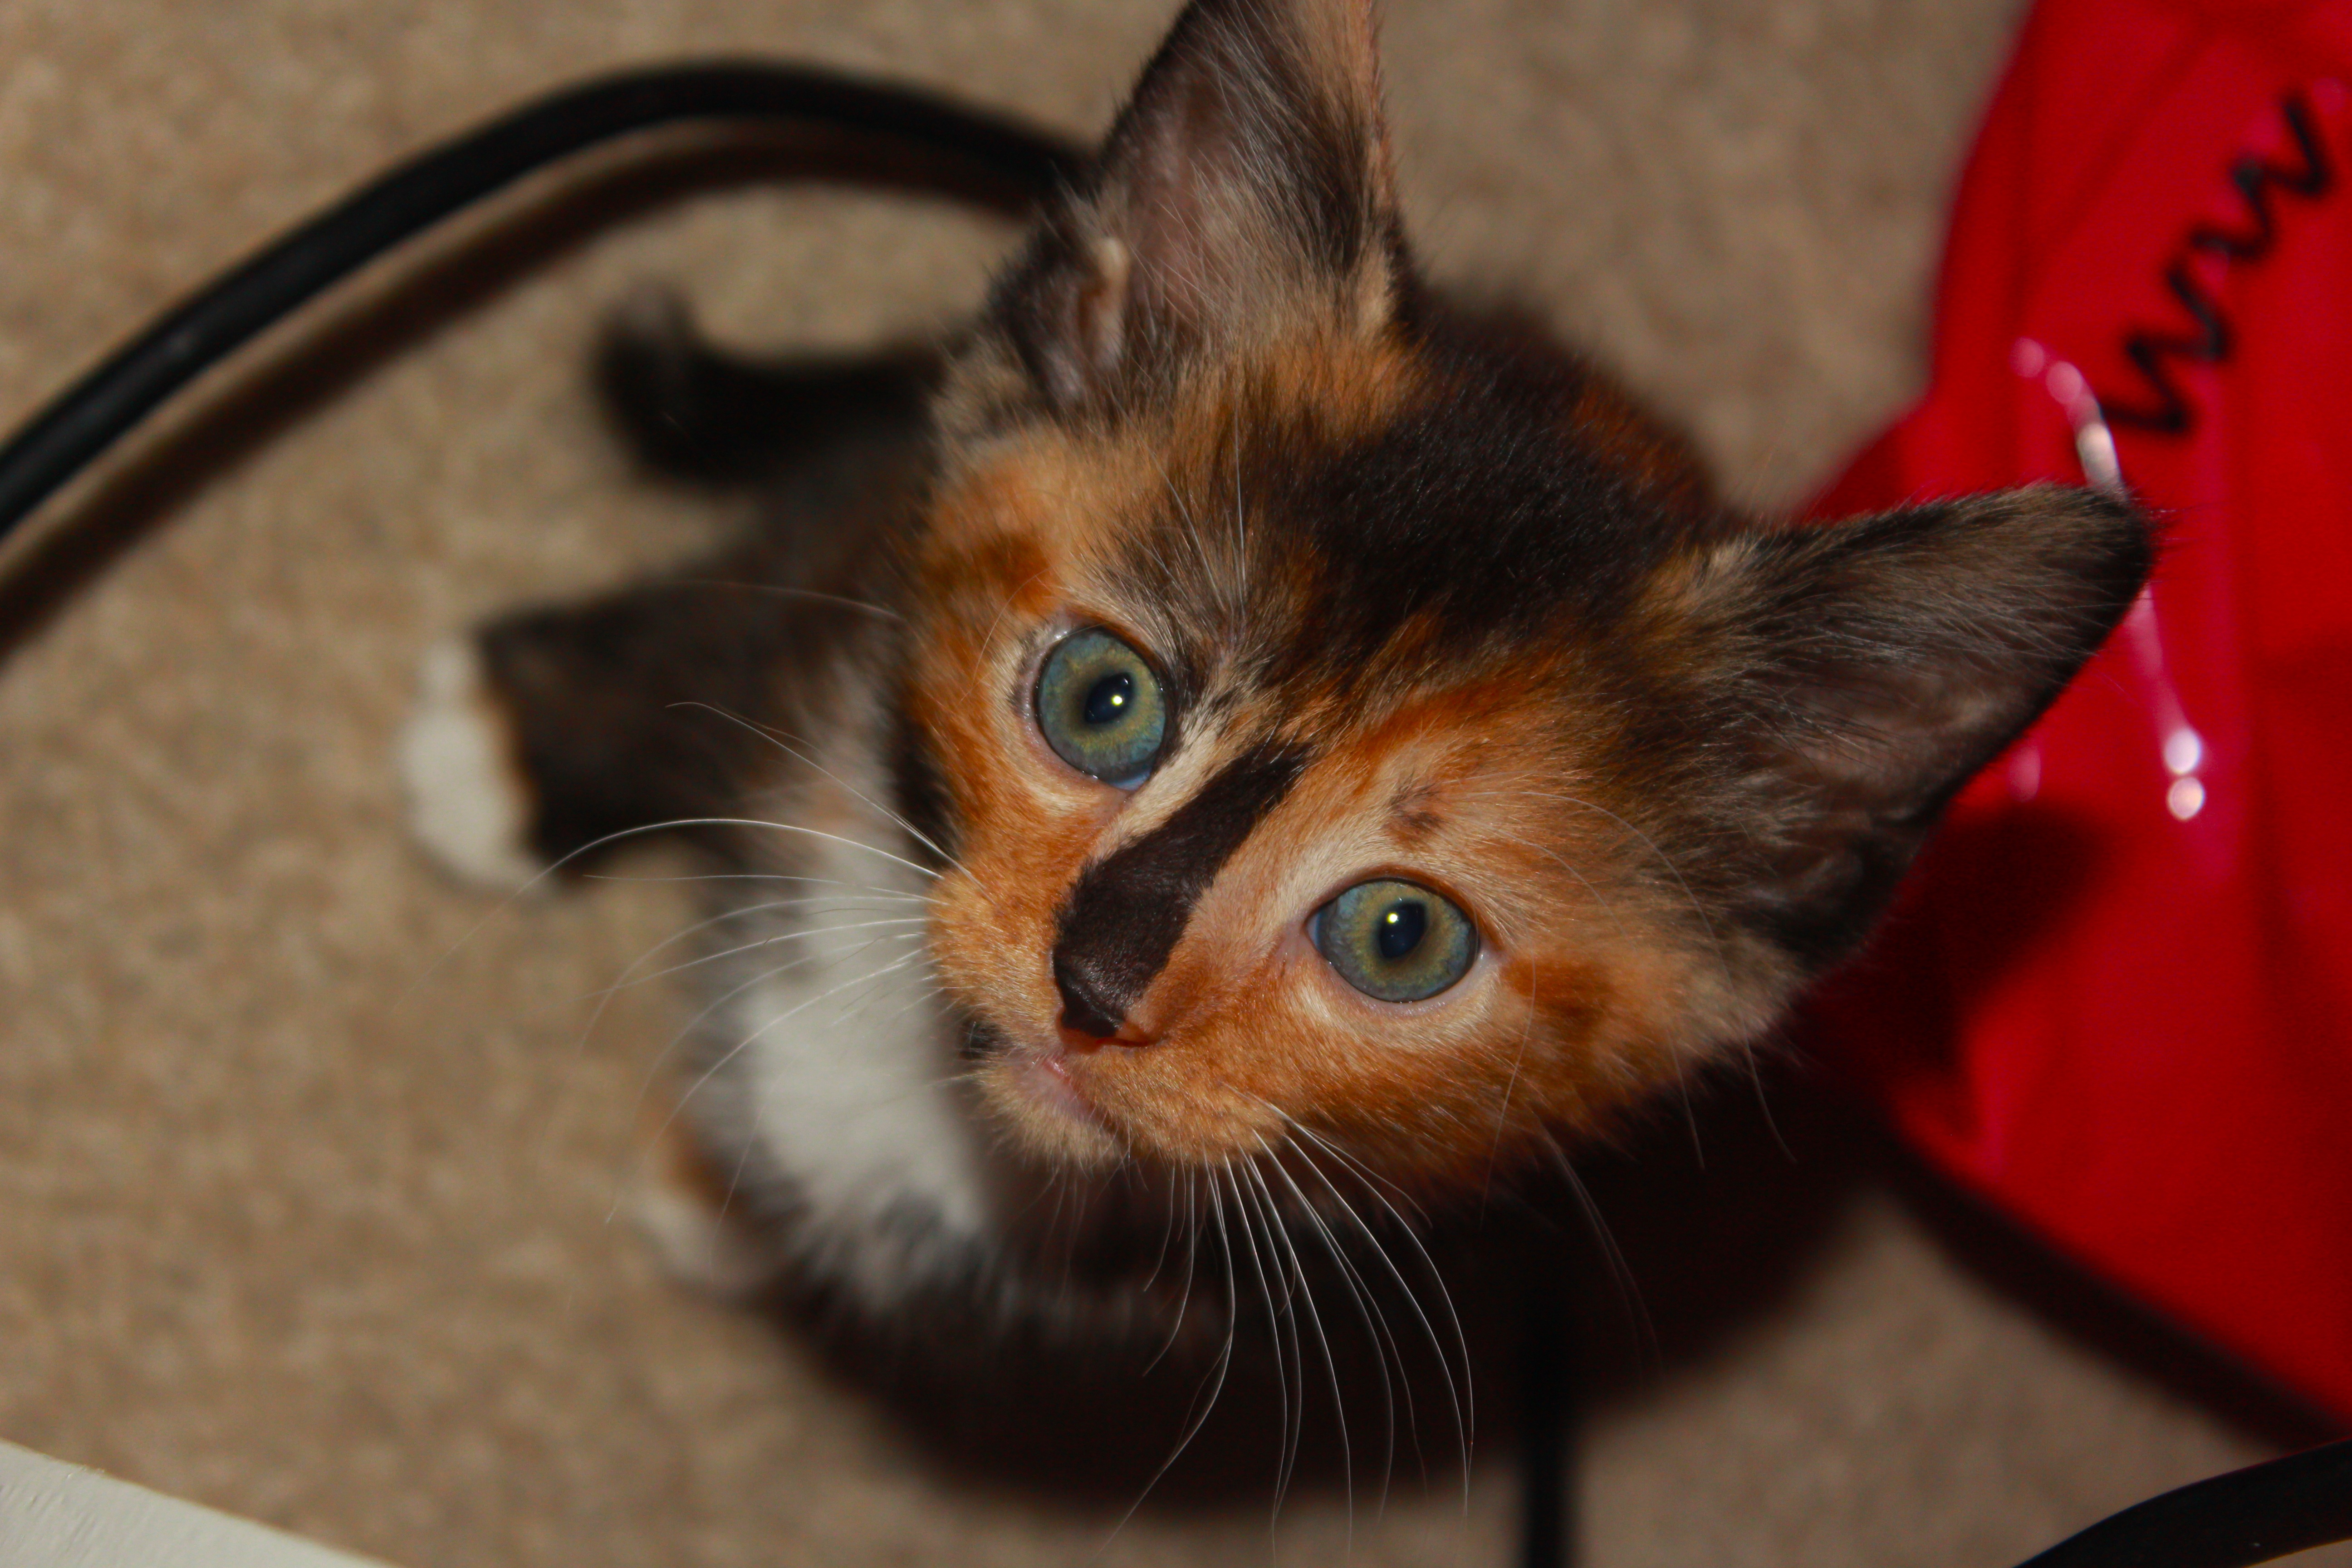
animal, cute, pet, fur, portrait, kitten, cat, mammal, whiskers, kitty, tortoise, vertebrate, beautiful, gaze, small to medium sized cats, cat like mammal, carnivoran, tortoise shell cat, young kitten